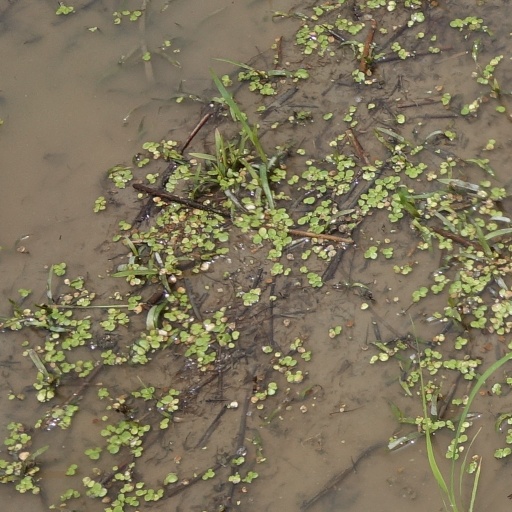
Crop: rice